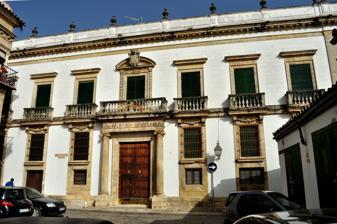
Building: Palacio de Campo Real
Country: Spain
Year built: 1534
Historic site in Andalusia, Spain Palacio de Campo Real Location Jerez de la Frontera , Province of Cádiz , Andalusia , Spain Built 1545-1785 Architect José Vargas y Sánchez Architectural style(s) Renaissance - Neoclassical Spanish Cultural Heritage Type Non-movable Criteria Monument Palacio de Campo Real is a palace in Jerez de la Frontera , in the Province of Cádiz , in southern Spain . It was built in 1545. It has been declared a Bien de Interés Cultural site. History According to tradition, when the city was conquered by Alfonso X the Wise , he granted the site of the current palace to a noble knight of the city who had helped him in the conquest. The noble families gradually intermixed with other noble families in the city, like the Benavente and Cabeza de Vaca families in the 16th century. The origin of the building, according to the headstone on display in the doorway of the residence, dates from 1545, built by Pedro Benavente Cabeza de Vaca and Carvajal on the remains of an Islamic building. The heirs of the property were the Marqueses de Campo Real. Description The current façade is of mixed Renaissance and Neoclassical style and was built in 1785 by José Vargas y Sánchez. It consists of two floors. The main door is flanked by two Ionic columns and above it, a balcony framed by an arch. The patio is rectangular with four sides and is decorated with plant and heraldic motifs. One of the medallions represents the marriage of Pedro Banavente and Beatriz Bernalte. Currently Historically, the ancient palace has hosted grand galas, charity parties, and classical music concerts. It is currently privately owned by Manuel Alfonso de Domecq-Zurita, Viscount of Almocadén, a member of the San Dionisio de Jerez Royal Academy of Sciences, Arts and Letters. References